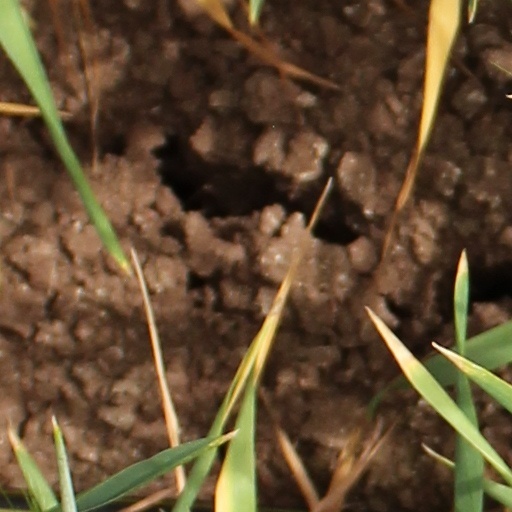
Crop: wheat